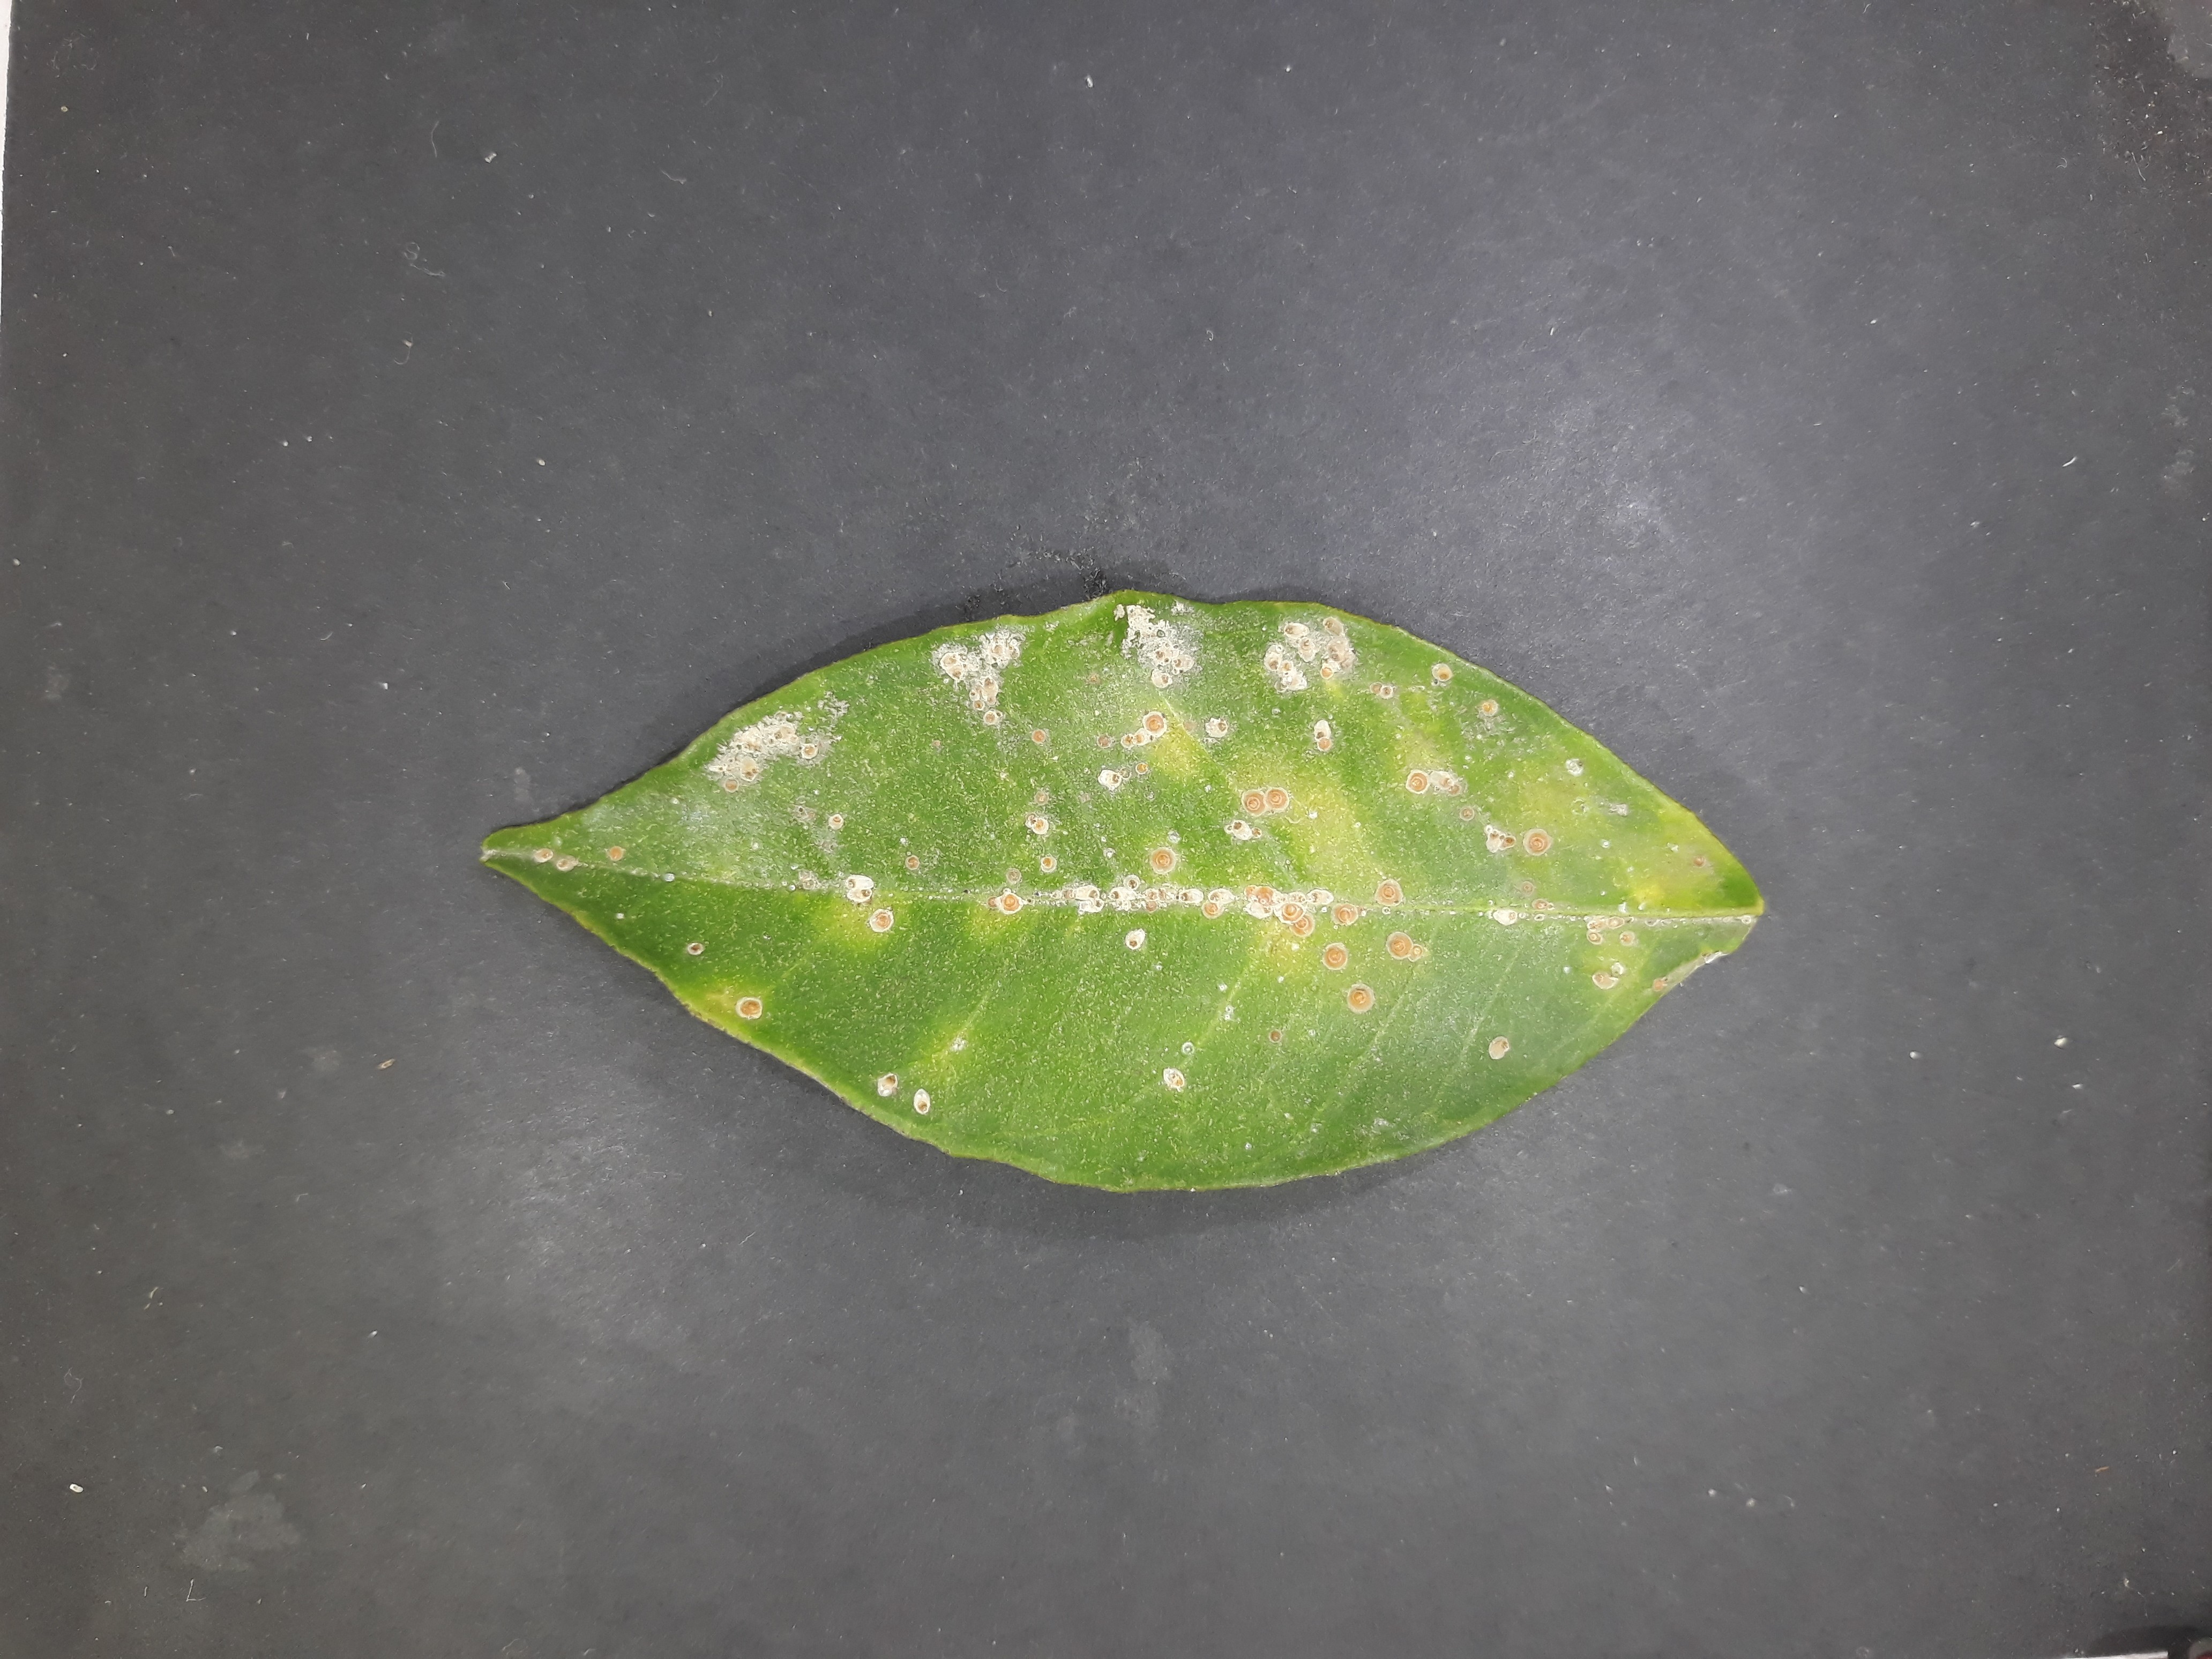
Label: Red_scale